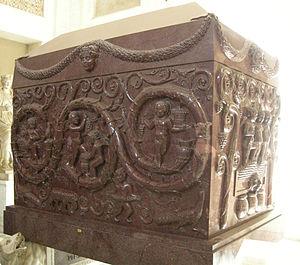
Le sarcophage de Constantine est un sarcophage antique en porphyre rouge provenant de l'église Santa Costanza à Rome, où a été enterrée la fille de l'empereur Constantin Ier, Constantine, et aujourd'hui conservée aux Musées du Vatican.